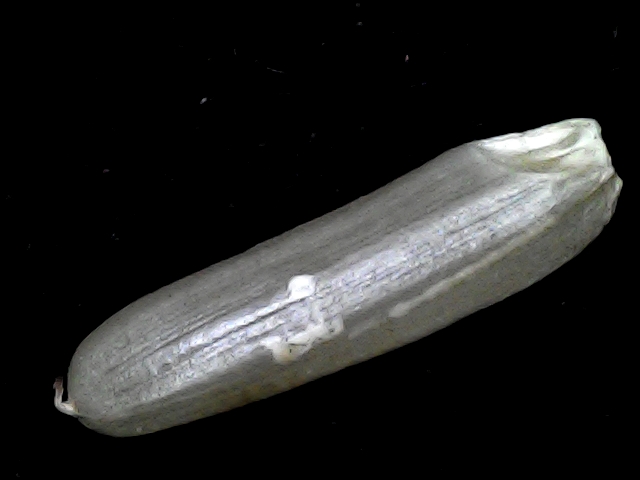
Rice variety: BD57